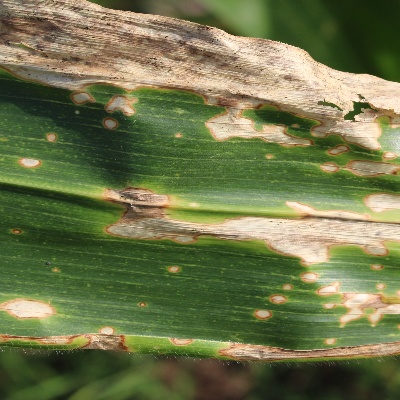
Crop: Maize
Condition: leaf blight